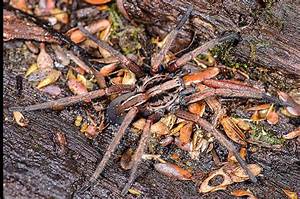
Label: ragno